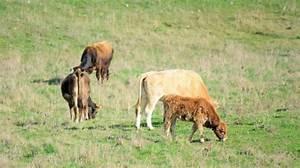
cow